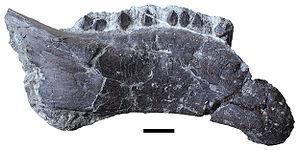
Hungarosaurus est un genre éteint de dinosaures ornithischiens herbivores, un ankylosaurien de la famille des nodosauridés. Quatre squelettes partiels et désarticulés ont été découverts au début des années 2000 dans le massif montagneux de Bakony dans l'ouest de la Hongrie, dans la formation géologique de Csehbánya, datant du Crétacé supérieur, soit il y a environ entre 86,3 à 83,6 millions d'années.